Typhoon Mirinae (2009)

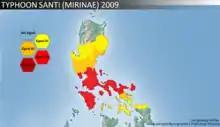

Along with the Philippines, Vietnam was still recovering from Typhoon Ketsana, which brought the Philippine capital, Manila, its worst flooding in 40 years and went on to kill more than 160 people in Vietnam in late September, 2009.